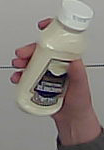
Product: heinz_mayo